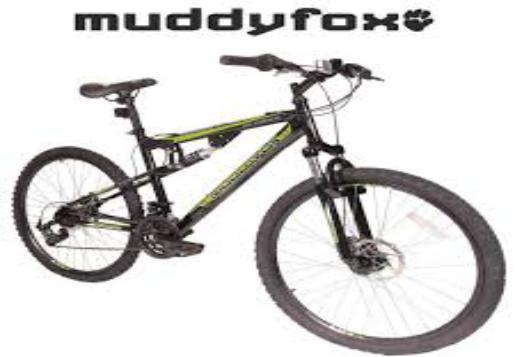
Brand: muddy fox
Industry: Transportation